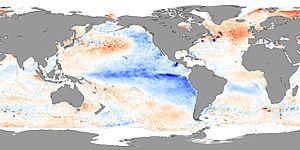
Durant un épisode de La Niña, les températures de surface de la mer dans le Pacifique tropical oriental chutent sous la moyenne pendant que les températures du Pacifique tropical occidental grimpent au dessus de la moyenne. Cette image montre les anomalies de température pour le mois de novembre 2007 (pour la couche d'un millimètre d'épaisseur qui constitue la surface de l'océan
Une vague de chaleur océanique, parfois désignée par le mot blob par les anglophones qui utilisent aussi 'acronyme MHW est un épisode inhabituel de réchauffement des températures de surface de la mer et des couches superficielles de vastes zones marines.
Le Service météorologique des Tuvalu est l'agence gouvernementale au sein du ministère du travail, des communications et des transports du gouvernement des Tuvalu, qui est responsable de la prise de données et l'émission de prévisions météorologiques pour l'ensemble de ces îles. Il tire son origine d'une première station météorologique construite par la Grande-Bretagne sur l'île de Funafuti alors qu'elle administrait les îles Gilbert et Ellice.